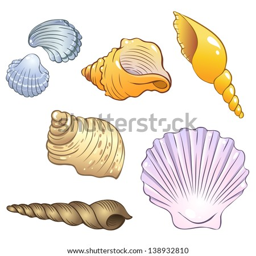
set of illustrations in a cartoon style : sea shells